Dominic Waxing Lyrical

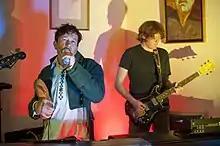
Dominic Waxing Lyrical playing in 2014

Dominic Waxing Lyrical is a musical band from Edinburgh. The band is centered around their frontman, musician and songwriter Dominic Harris.